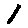
Label: 1